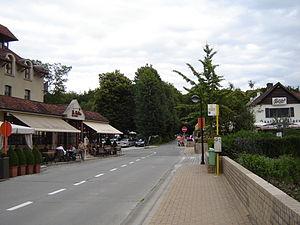
Restaurants et tea-rooms touristiques sur le sommet du Mont d'Enclus à Orroir
Le mont de l'Enclus est un mont des Ardennes flamandes, situé à la limite entre la Région flamande et la Région wallonne, entre les communes de Kluisbergen et du Mont-de-l'Enclus. Son altitude est de 141 mètres.